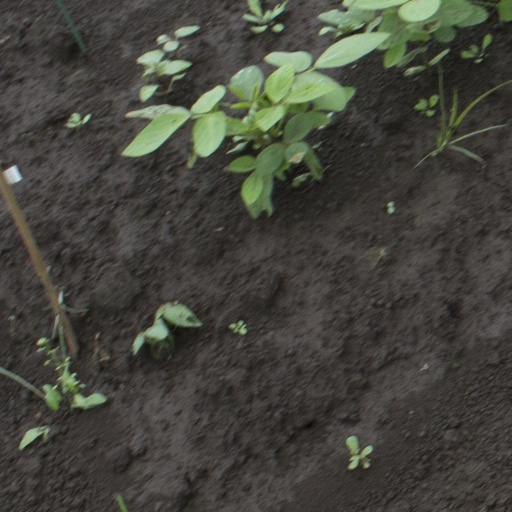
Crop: soybean